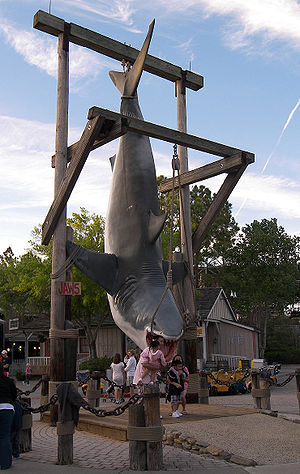
Dødens gab
Dødens gab er en amerikansk film fra 1975 instrueret af Steven Spielberg. Filmen er baseret på en roman af Peter Benchley.